Boris Becker

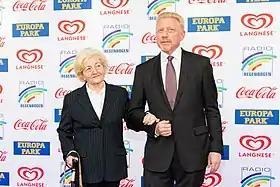
Becker with his mother Elvira at the Radio Regenbogen Awards, 2019

Boris Becker was born in 1967 in Leimen, a town in the German state of Baden-Württemberg, the son of Elvira and Karl-Heinz Becker. Named after the Russian poet and novelist Boris Pasternak, young Becker was raised Catholic. His father Karl-Heinz, an architect, founded a tennis centre in Leimen, where Becker learned to play tennis. He received his secondary education at Helmholtz-Gymnasium in Heidelberg. His Sudeten German mother Elvira Becker, née Pisch was from the Moravian village of Kunewald (Kunín).